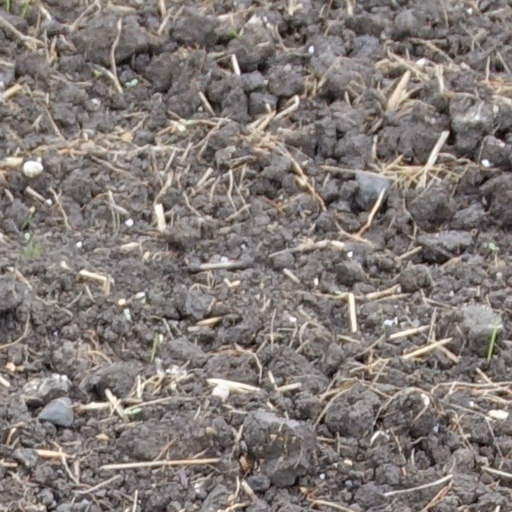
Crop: wheat